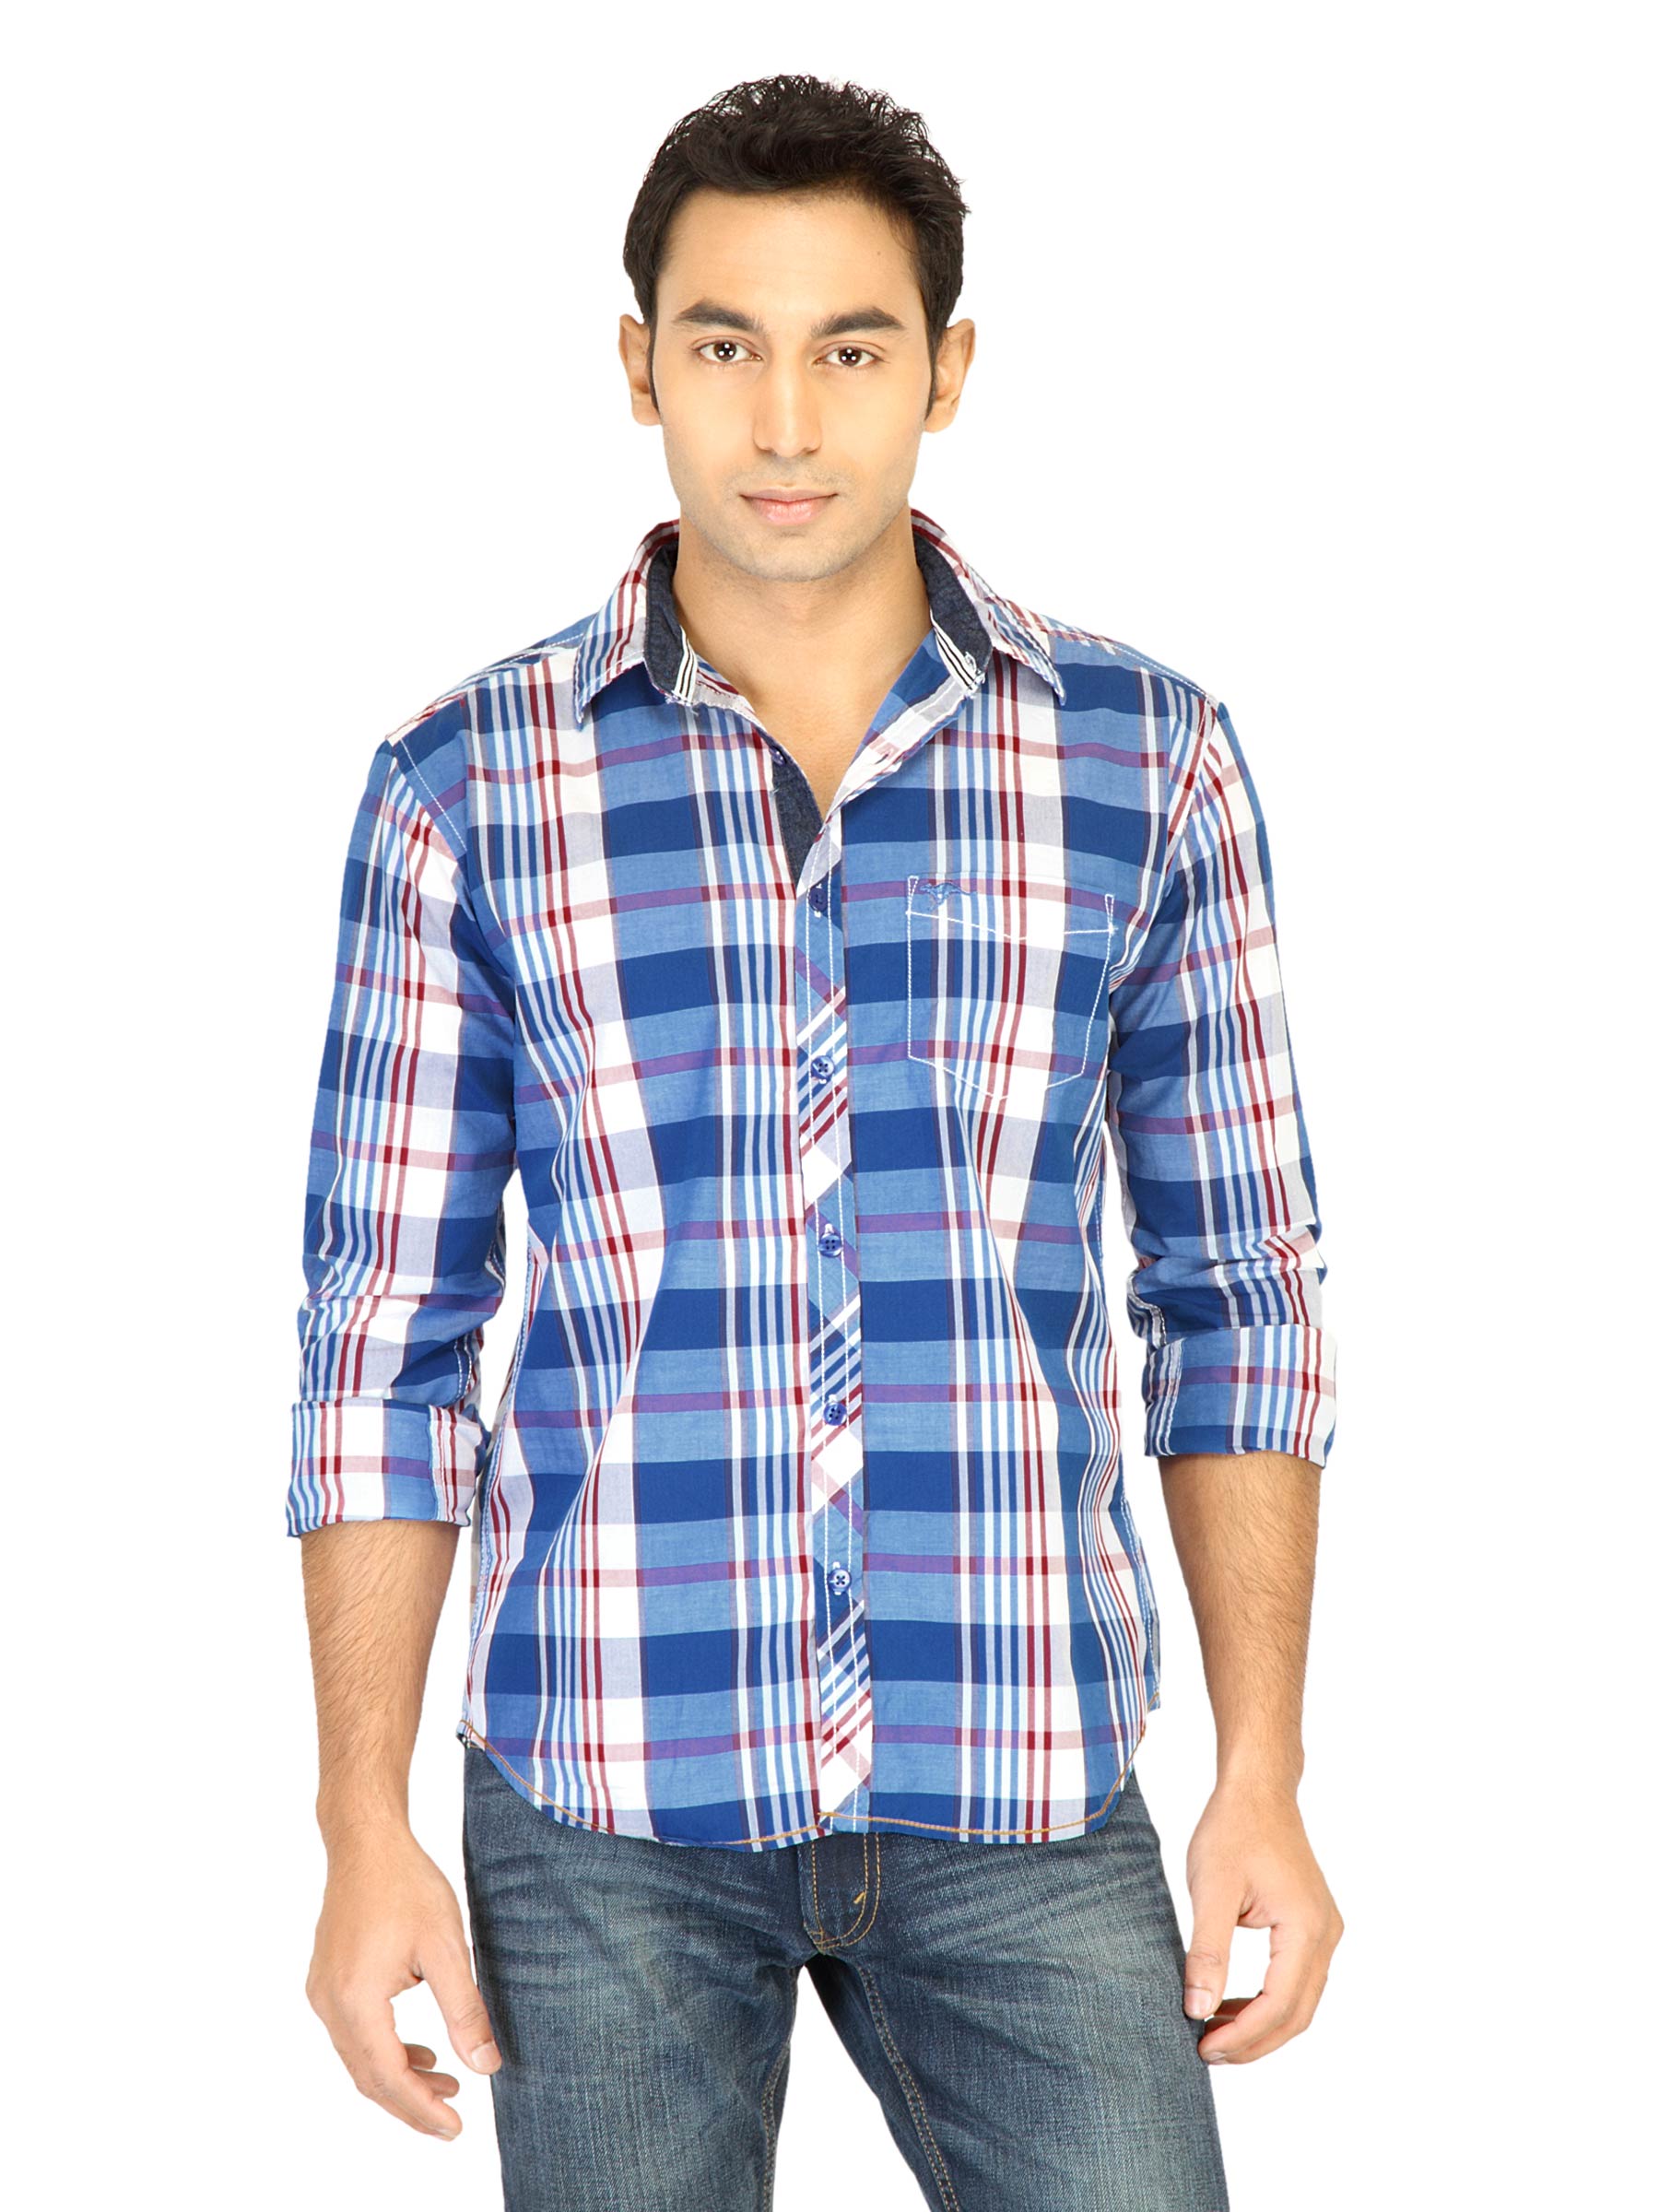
Highlander Men Check Blue Shirt
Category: Apparel / Topwear / Shirts
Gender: Men
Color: Blue
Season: Fall 2011
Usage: Casual